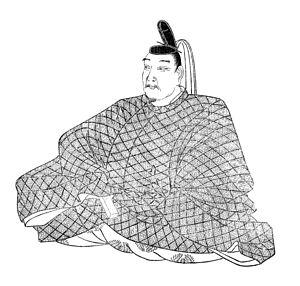
Cette page dresse une liste de personnalités nées au cours de l'année 1263 :